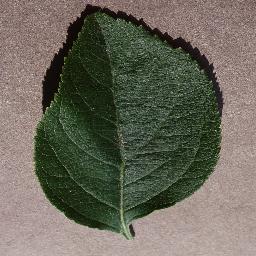
Label: Apple___healthy